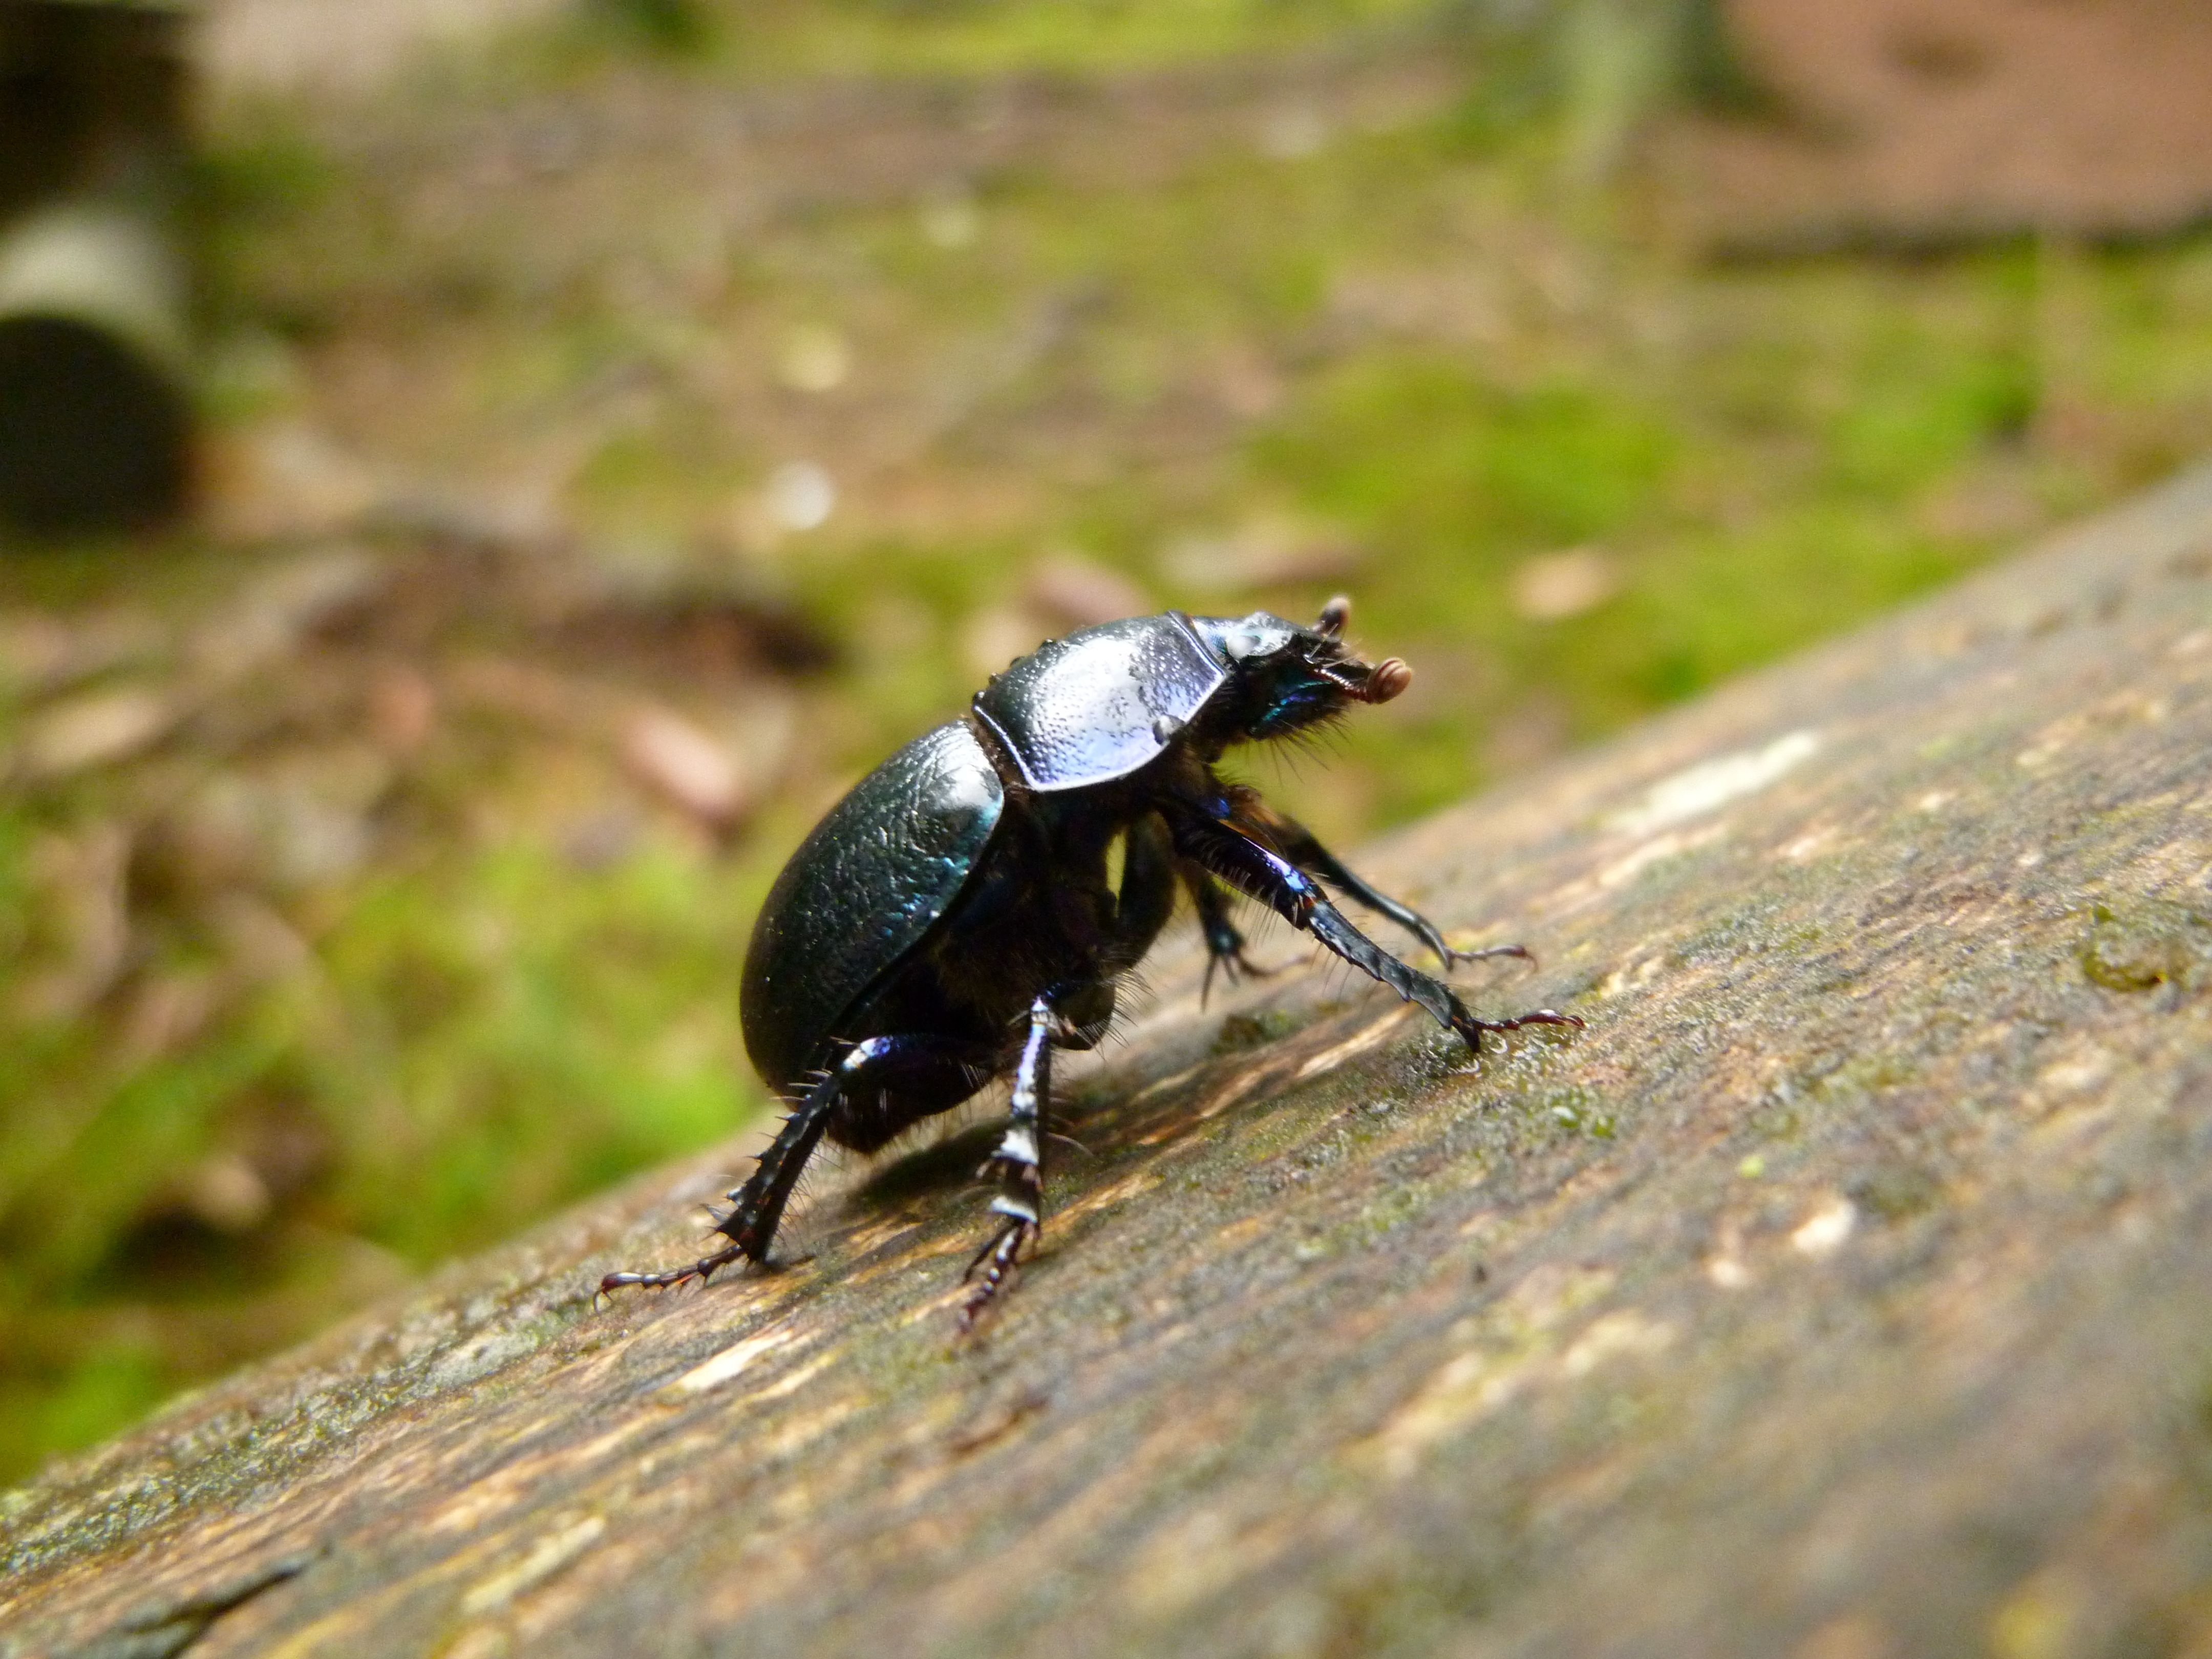
nature, forest, fly, wildlife, green, insect, fauna, invertebrate, close up, beetle, weevil, aphid, macro photography, ground beetle, leaf beetle, dung beetle, scarabs, japanese rhinoceros beetle